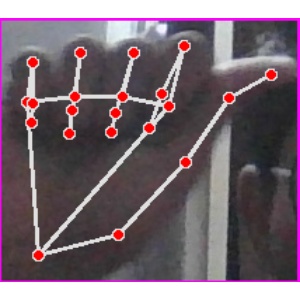
अक्षर: छ